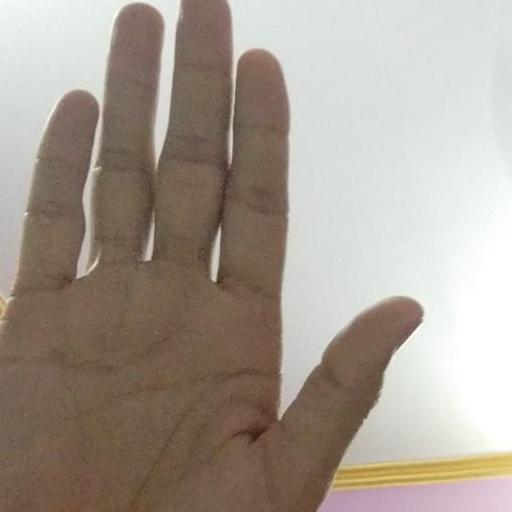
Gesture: stop